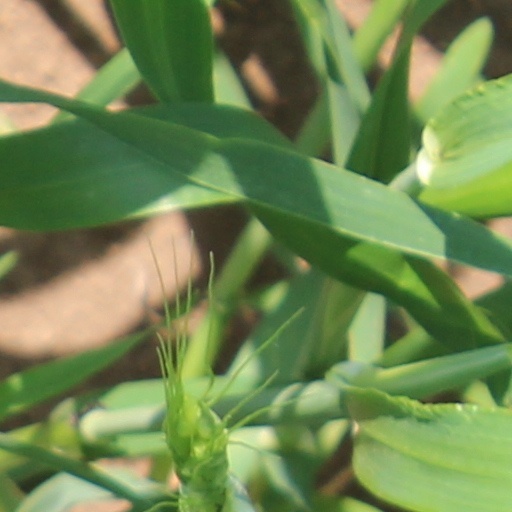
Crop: wheat